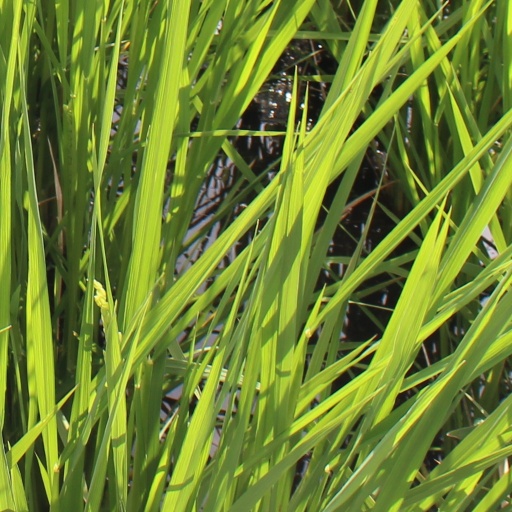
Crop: rice